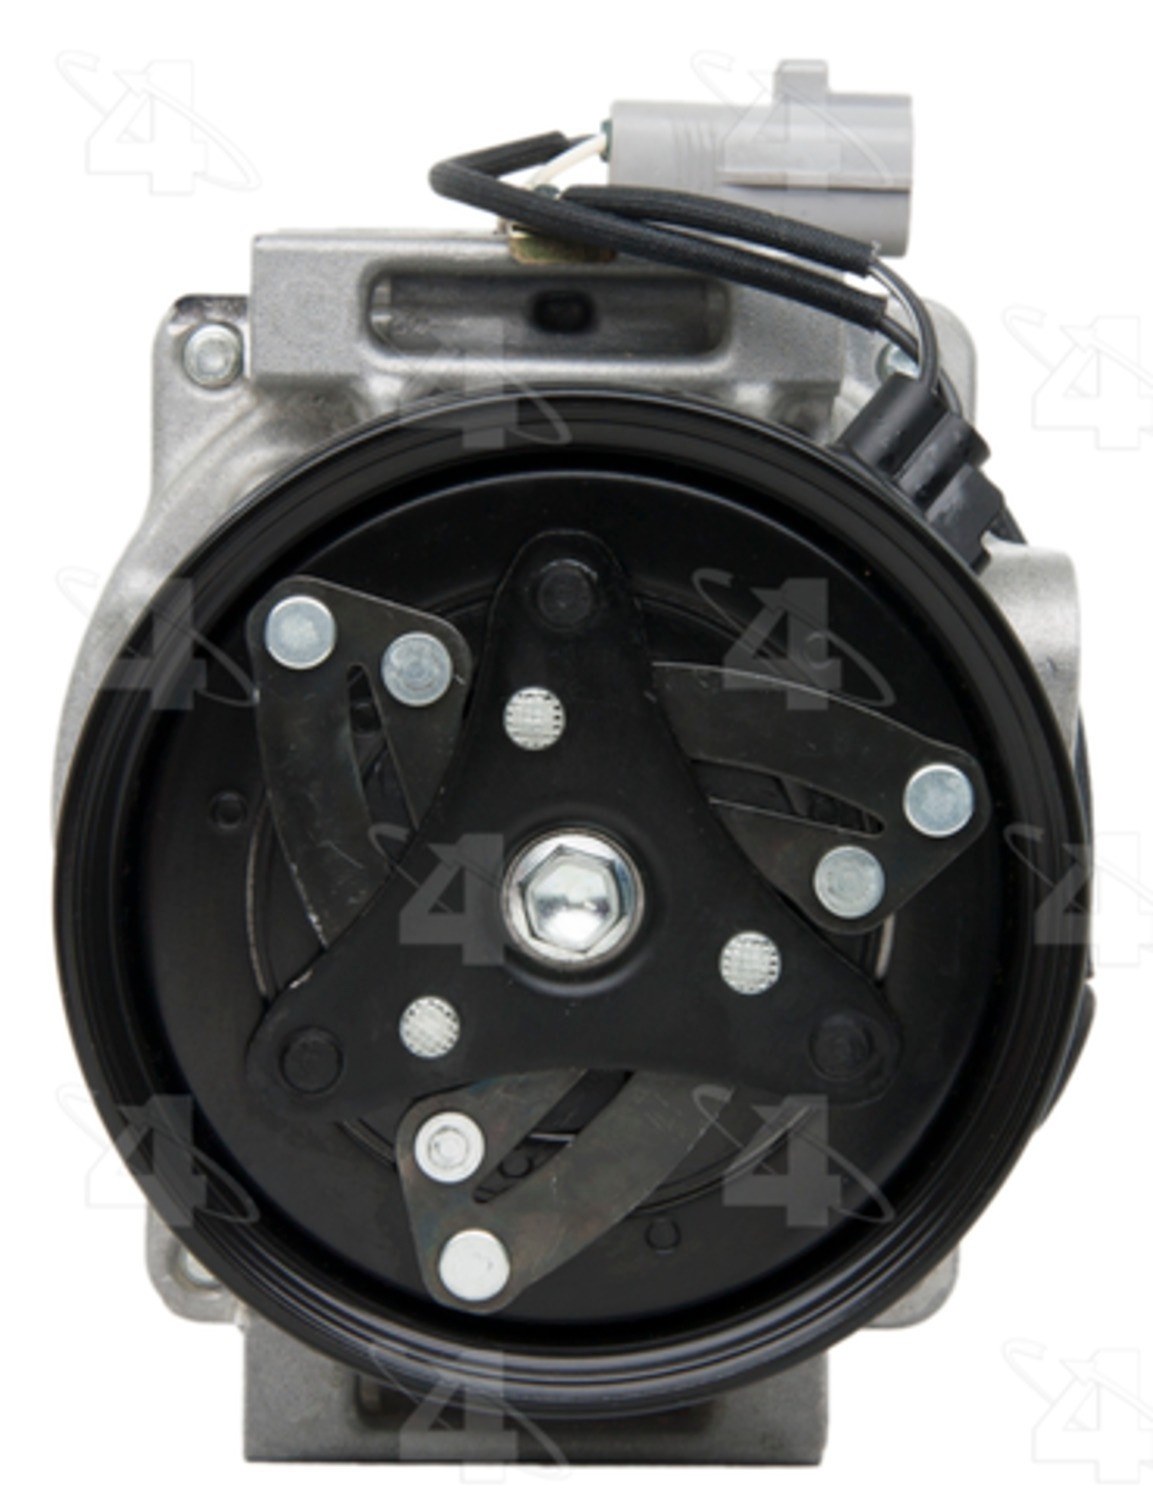
Four Seasons 78338 A/C Compressor
Brand: Four Seasons
Category: Vehicles & Parts > Vehicle Parts & Accessories > Motor Vehicle Parts > Motor Vehicle Climate Control > AC Compressors